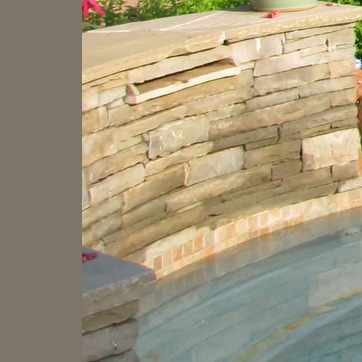
Material: stone